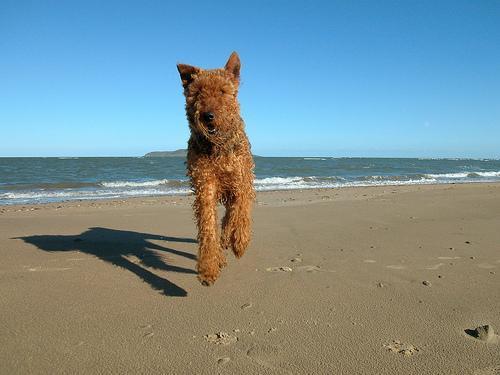
Airedale